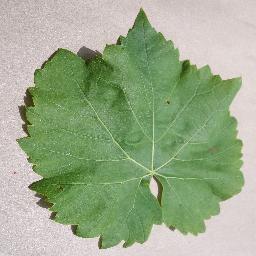
Label: Grape___healthy